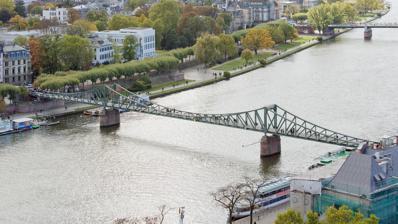
Building: Eiserner Steg
Country: Germany
Year built: 1868
Footbridge over the Main in Frankfurt 50°06′29″N 8°40′56″E / 50.1081°N 8.6822°E / 50.1081; 8.6822 Eiserner Steg Aerial view of the Eiserner Steg in 2010 Coordinates 50°06′29″N 8°40′56″E / 50.108103°N 8.682122°E / 50.108103; 8.682122 Carried pedestrians Crossed Main (river) Locale Frankfurt Altstadt , Sachsenhausen (river kilometer 35.26) Characteristics Design Footbridge Material Iron Total length 173.59 m (569.5 ft) Width 5.44 m (17.8 ft) History Construction start 1868 Construction end 1869 Inaugurated 29 September 1869 ; 155 years ago ( 1869-09-29 ) Rebuilt 1946 Destroyed 25 March 1945 ; 79 years ago ( 1945-03-25 ) Location Two years after the renovation in January 1914 The Eiserner Steg (Iron Footbridge) is a footbridge spanning the river Main in the city of Frankfurt , Germany , which connects the centre of Frankfurt with the district of Sachsenhausen . The first wrought iron bridge was built in 1868. It was replaced in 1911/1912 by a slightly larger cantilever bridge . It is 170 metres long and consists of riveted steel trusses with two bridge piers. The bridge was blown up by the Wehrmacht in the final days of World War II , but it was rebuilt shortly afterwards in 1946. It was fully renovated in 1993. Bibliography Setzepfandt, Wolf-Christian (2002). Architekturführer Frankfurt am Main / Frankfurt am Main : architectural guide / by Wolf-Christian Setzepfandt (in German). Berlin: Reimer. p. 27. ISBN 3-496-01236-6 . OCLC 50645225 . See also Alte Brücke (Frankfurt) References